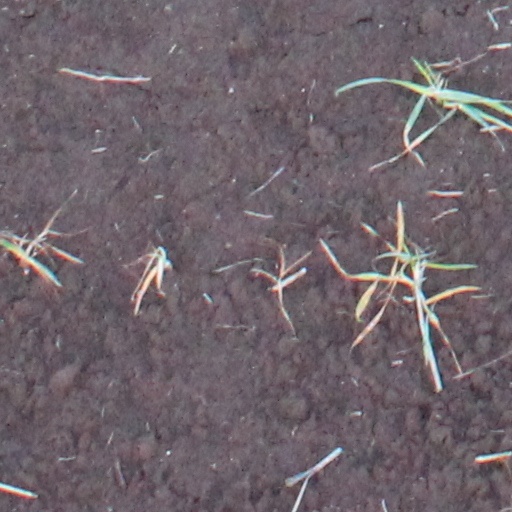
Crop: wheat